Joe Sakic

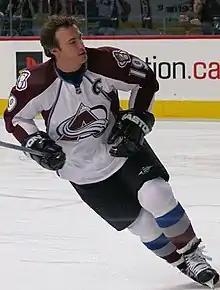
Sakic warming up before a game in 2007

Following the 2004–05 NHL lock-out, the Avalanche were forced to lose many of their key players in order to stay below the salary cap. Even with the loss of teammates Peter Forsberg and Adam Foote, Sakic still helped the Avalanche get into the playoffs, where they eventually lost to the Anaheim Ducks in the conference semi-finals. In June 2006, Sakic signed a one-year, $5.75 million deal to keep him with the Avalanche for the 2006–07 season. Upon the retirement of Steve Yzerman a month later, on July 3, 2006, Sakic became the league leader for most career points among active players.